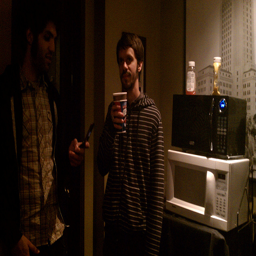
A man holding a drink in his hand in front of a microwave.
two men standing in a room near two microwaves
Two guys at a party drinking and texting on their phone.
A man in a long sleeved hoodie holds a cup
A man is drinking from a christmas themed cup.